LOGCAP

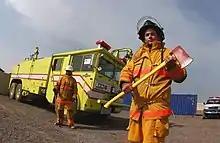
Fire protection is an important service provided by LOGCAP. Under LOGCAP III, 78.9 million bags of laundry have been cleaned, 1.1 billion meals prepared, 239.2 million patrons visited MWR (Morale, Welfare and Recreation) facilities. (May 2010)

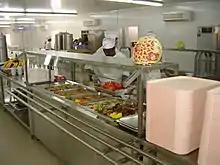
Food service is a crucial service provided by LOGCAP. Under LOGCAP III, 78.9 million bags of laundry have been cleaned, 1.1 billion meals prepared, 239.2 million patrons visited MWR facilities, and 449.2 million pounds of mail handled. (May 2010)

The Logistics Civil Augmentation Program (LOGCAP) is a program administered by the US Army to provide contingency support to augment the Army force structure. The first three contracts (and all task orders under them) were awarded to a single bidder in each round of competition (KBR for the first and third contracts and DynCorp for the second contract). The fourth and current contract, awarded in June 2007, was split between three companies (KBR, DynCorp, and Fluor Corporation) with each company having the opportunity to compete for task orders.